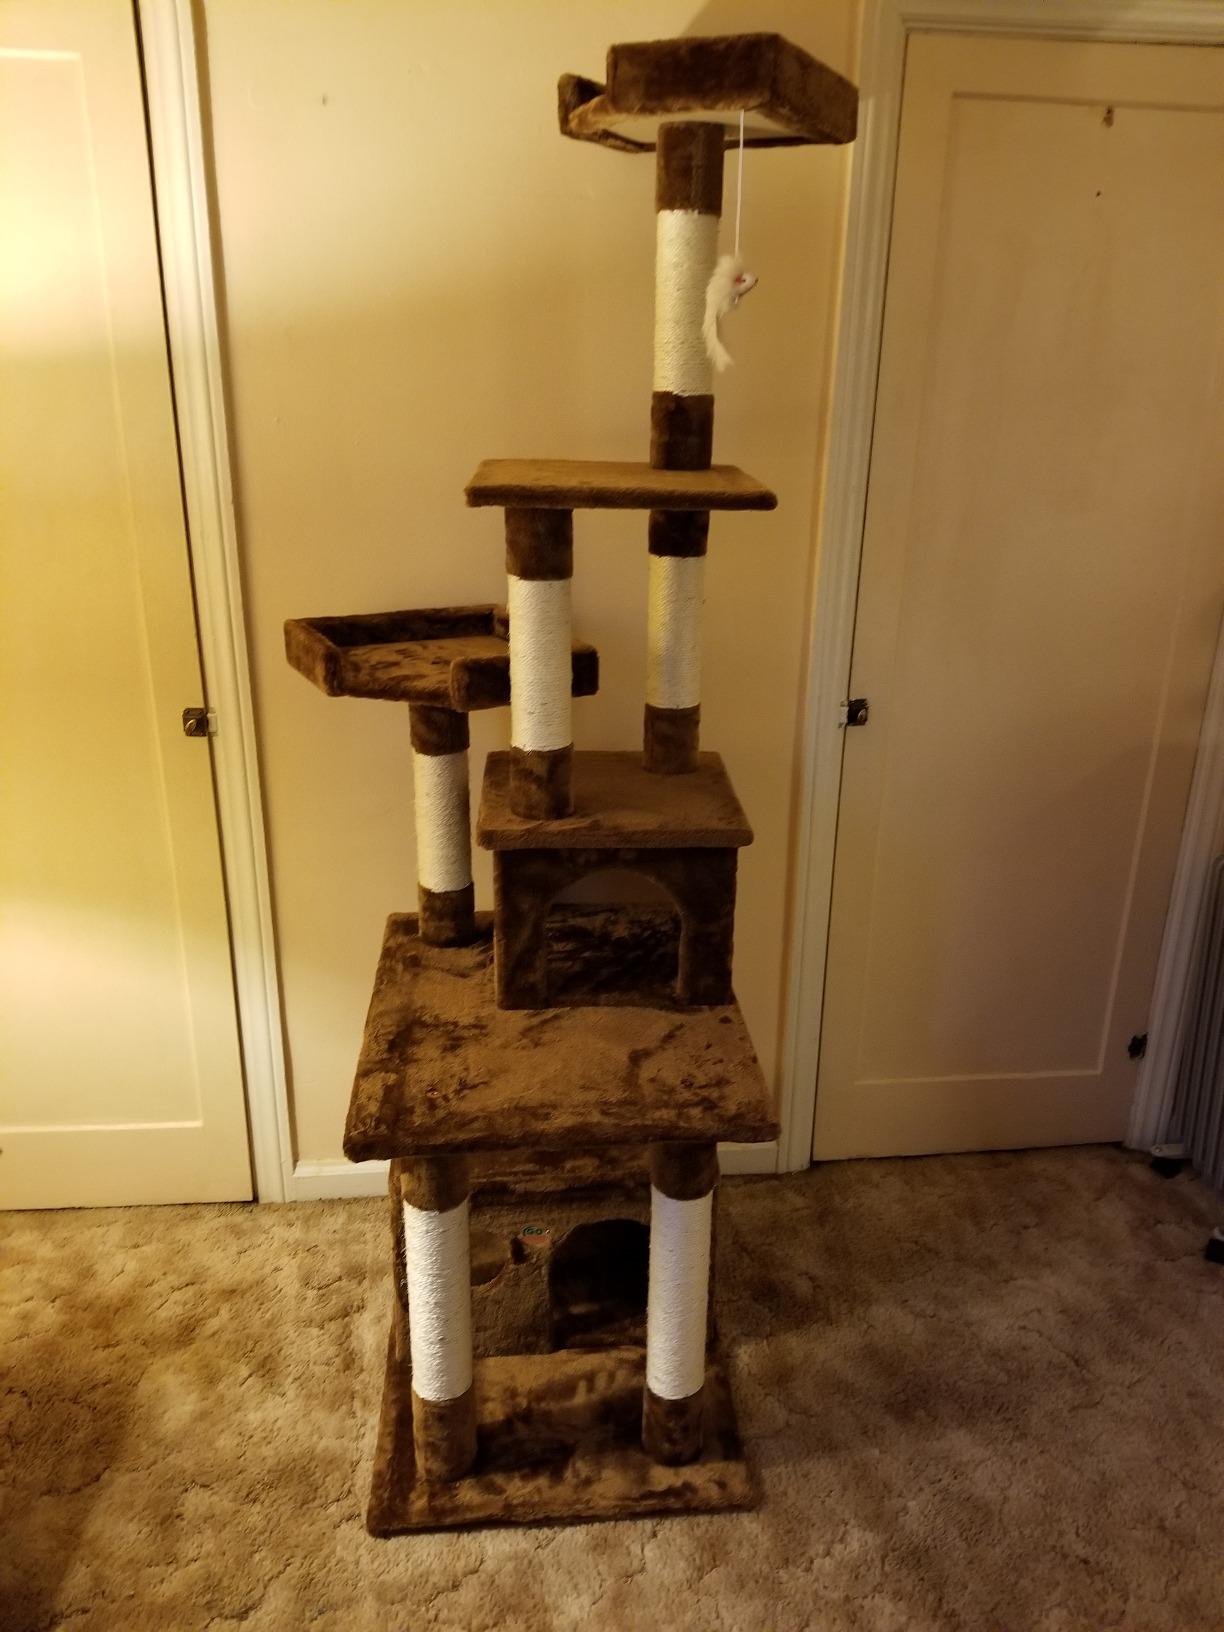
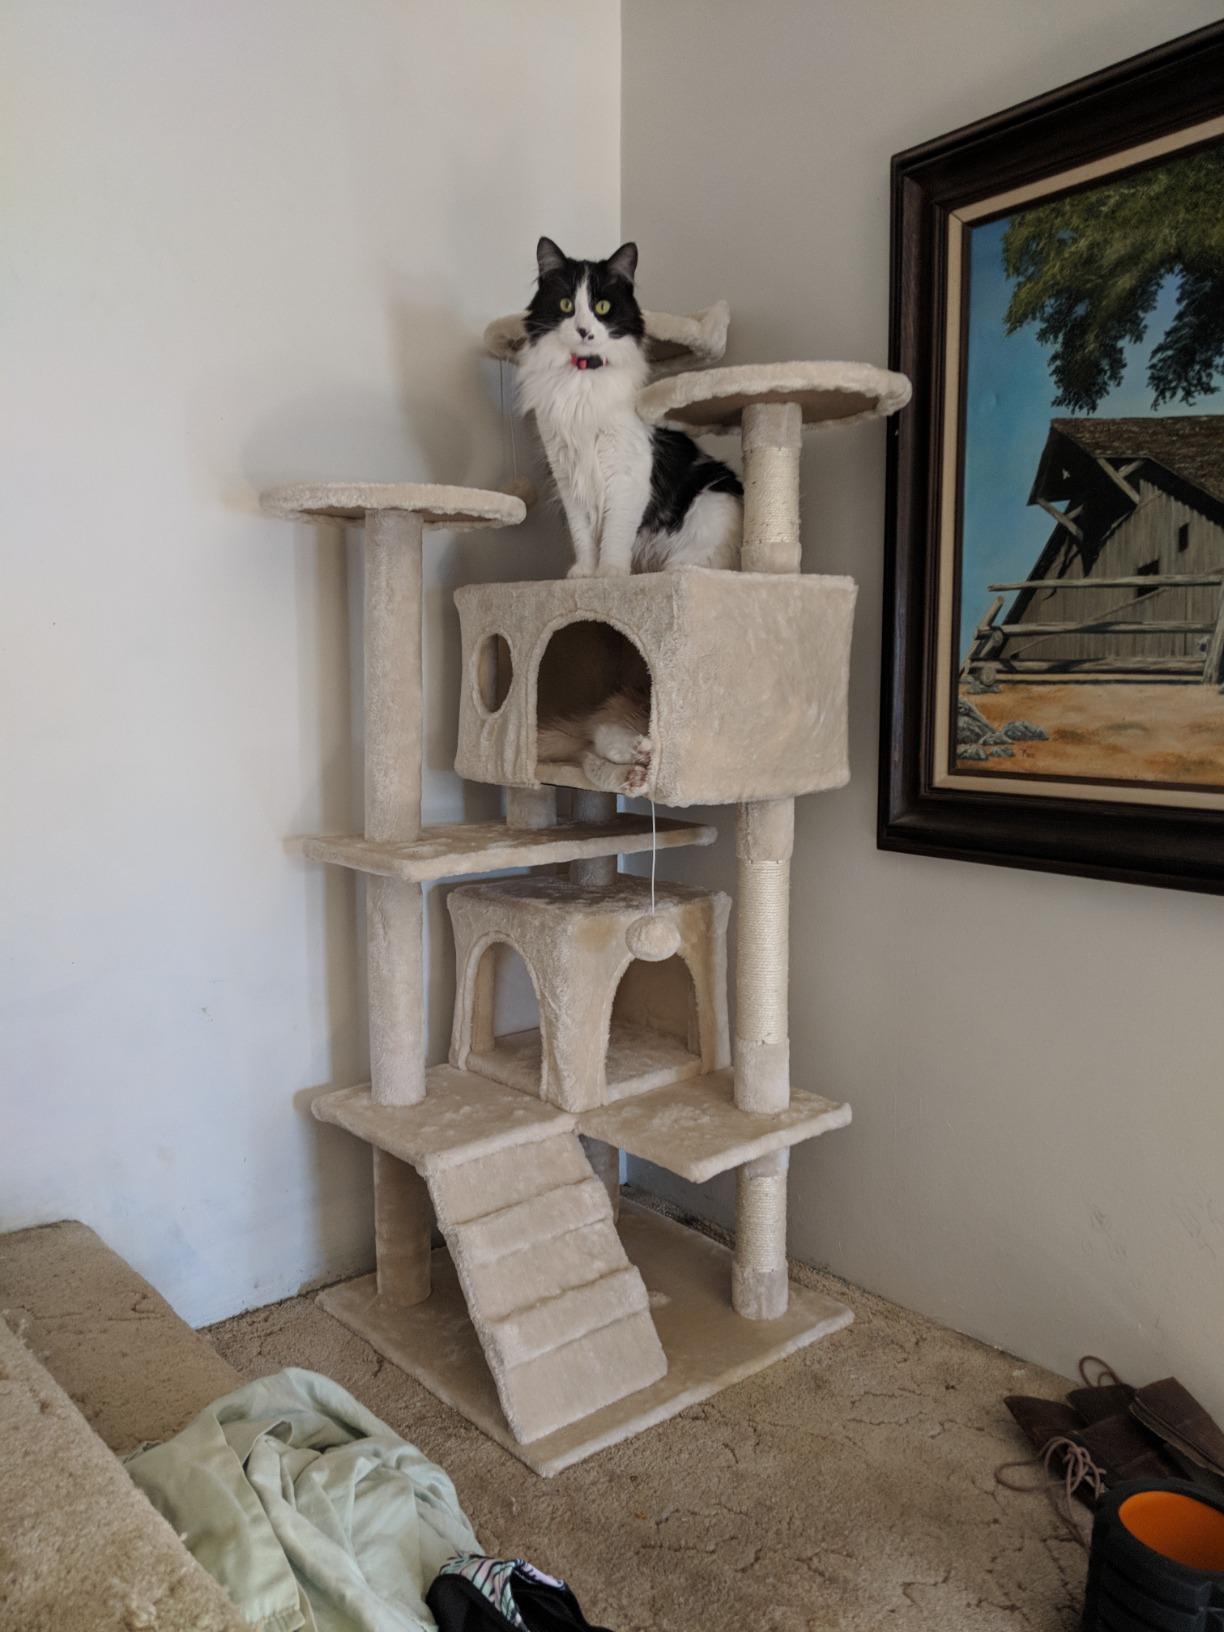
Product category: items_cat tree
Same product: no